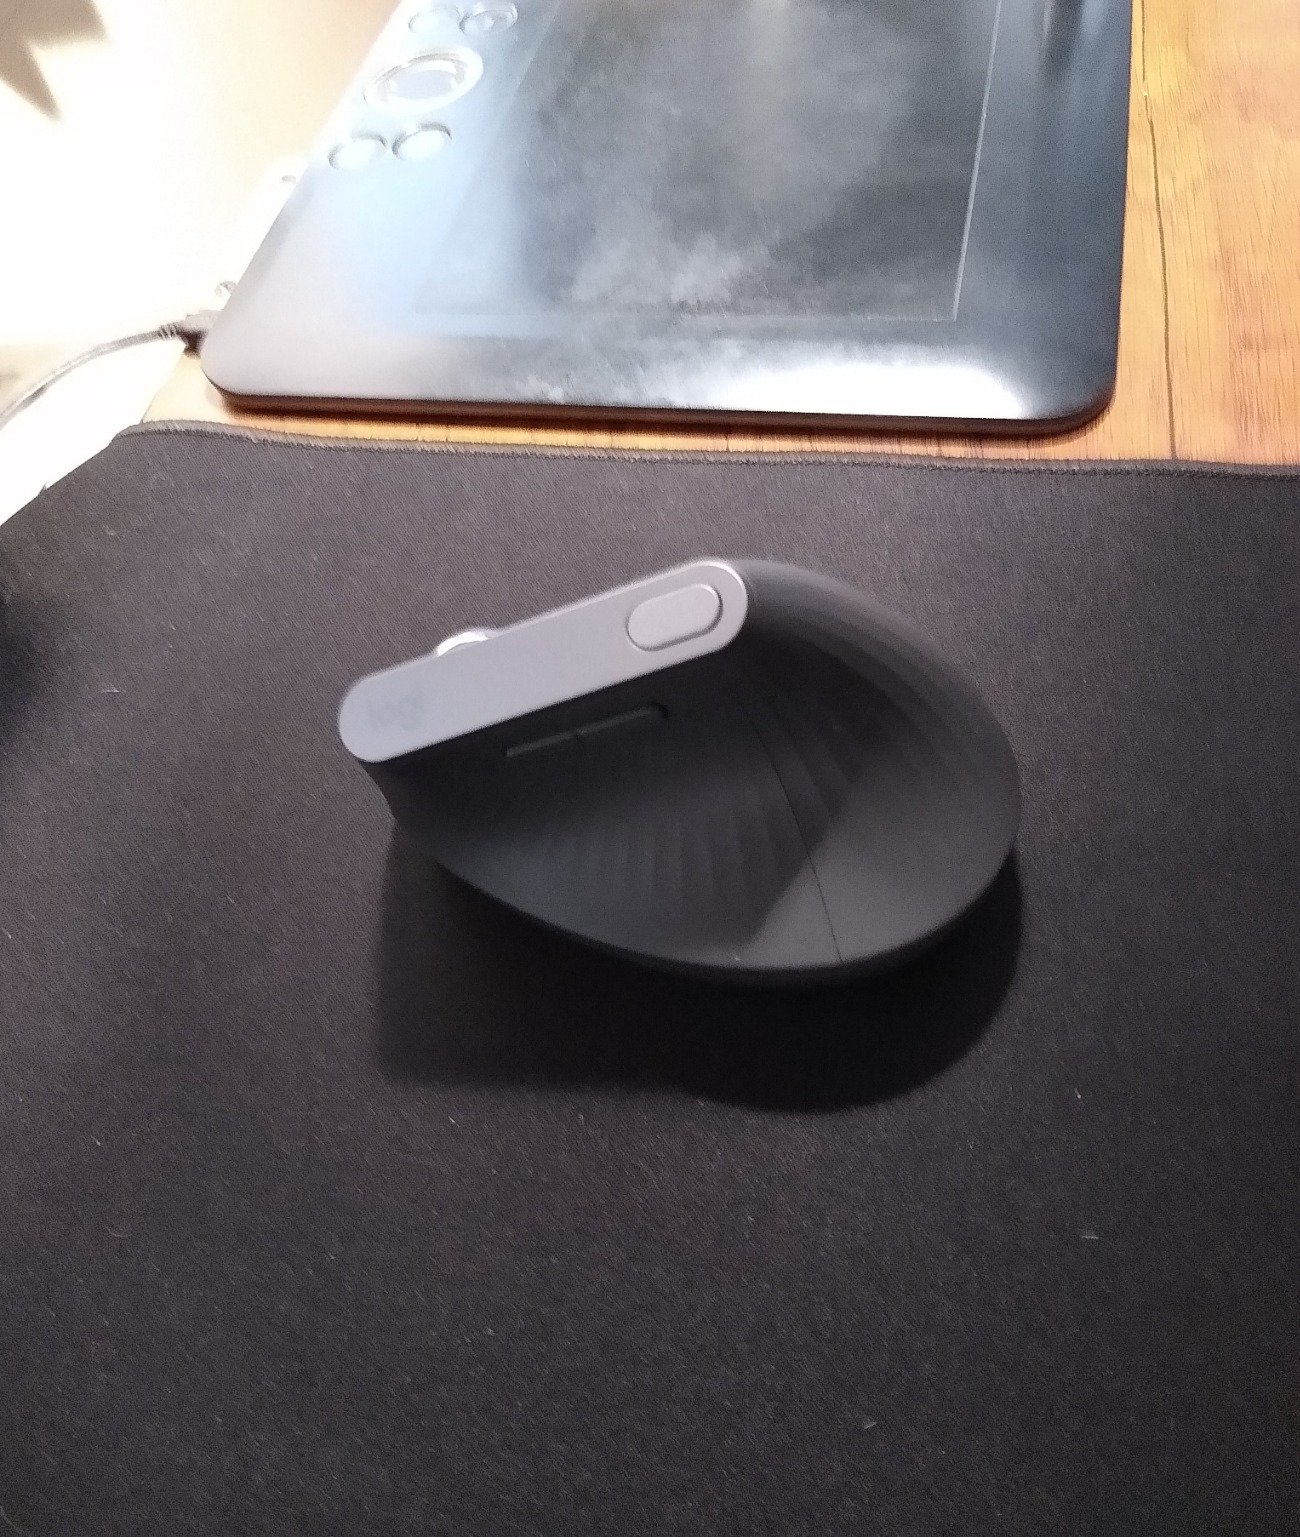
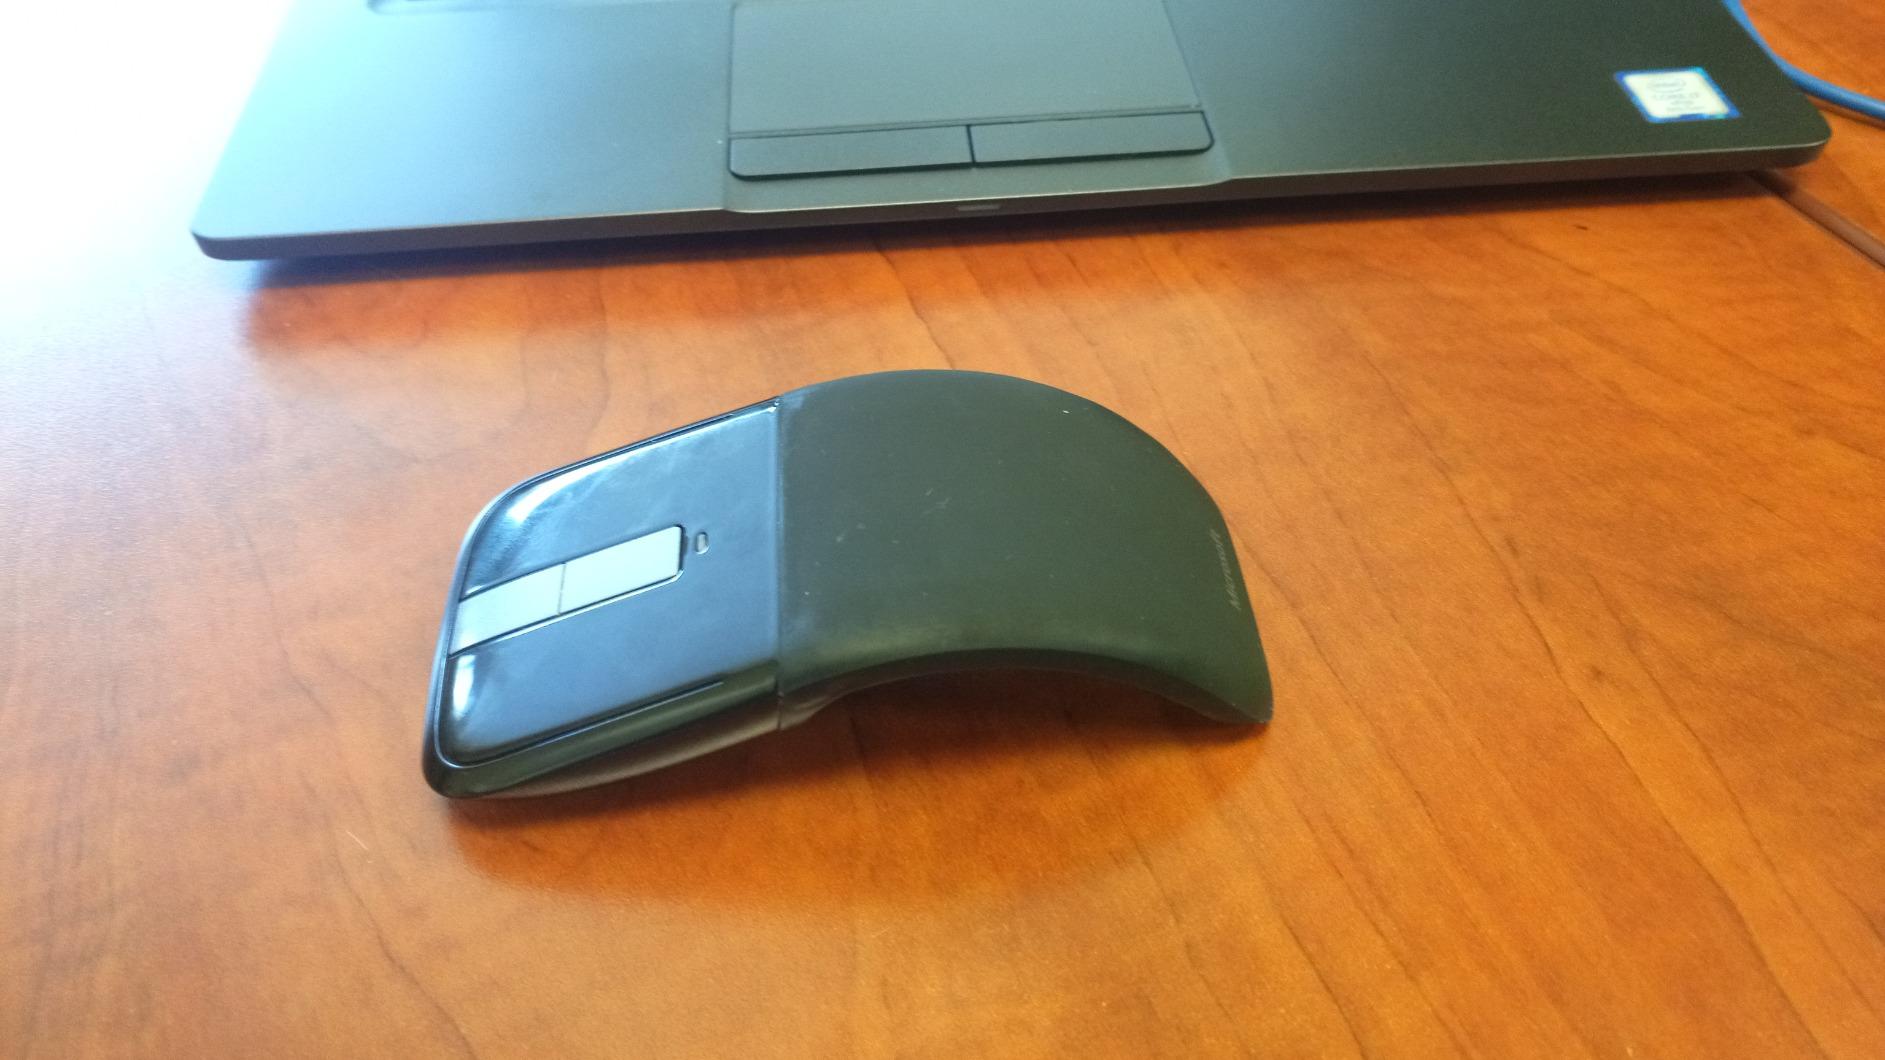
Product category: mouse
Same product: no